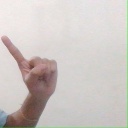
अक्षर: ए